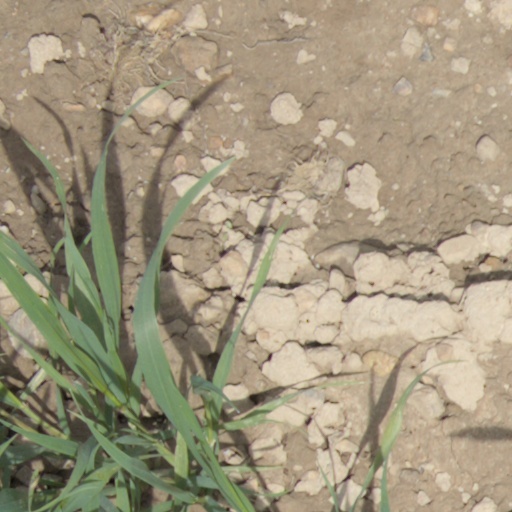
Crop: wheat